Parasitic flies of domestic animals

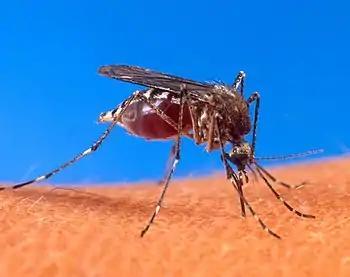
"Aedes aegypti" female mosquito engorging with blood.

Lifecycle is a complete metamorphosis with larvae that are nonparasitic, living in environments such as pools of water, soil, and streams. A complete metamorphosis is illustrated by the photograph of "Stomoxys" eggs, larvae, and adult ("Stomoxys" are in suborder Brachycera). Only females feed on blood, taking a large meal to support production of several hundred eggs, followed by several more cycles of blood meal followed by egg laying. Males feed on plant nectar and similar sources of sugars.